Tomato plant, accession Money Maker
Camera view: horizontal (90 deg, fisheye); turntable rotation: 150 degrees
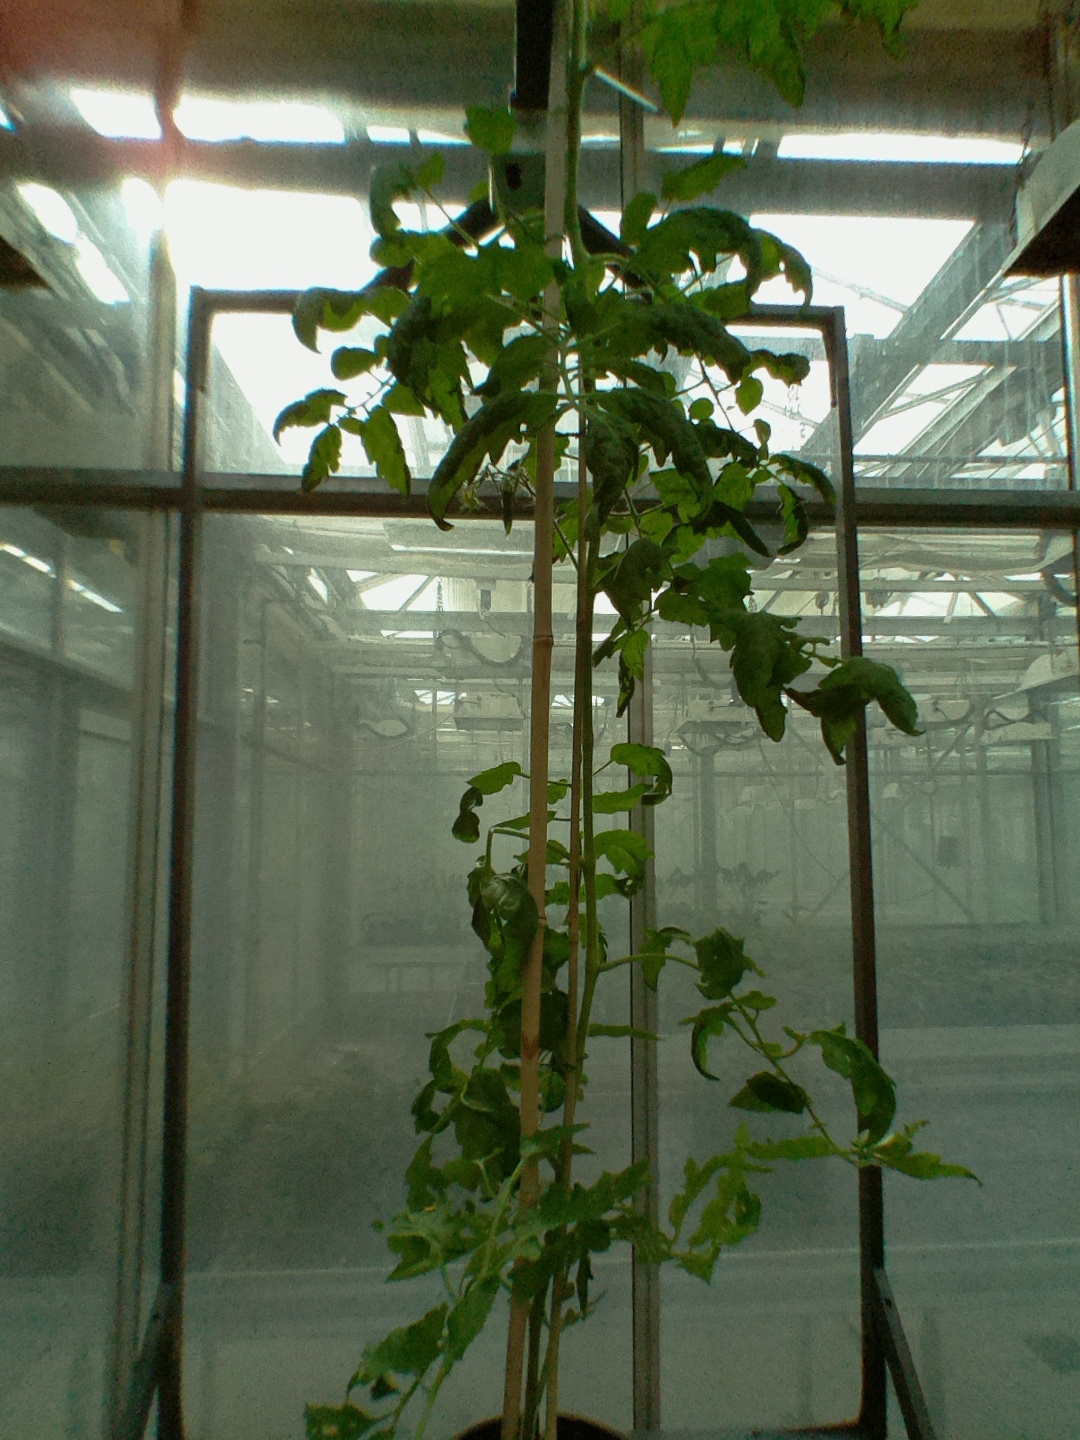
BBCH growth stage 70: Fruits at the main stem or branches visibles